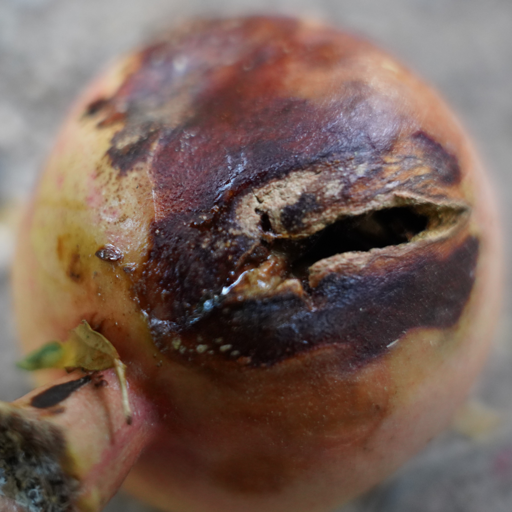
Label: Ectomyelois ceratoniae